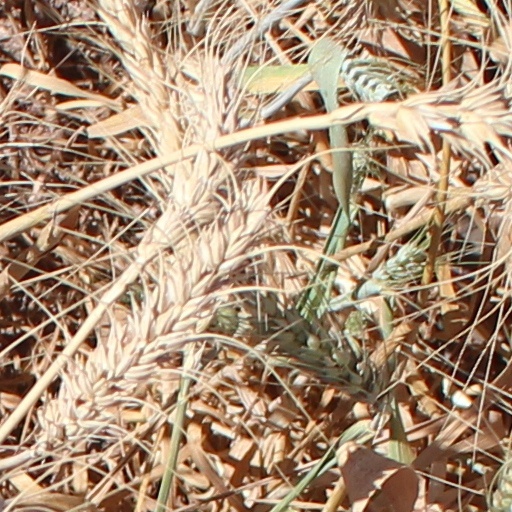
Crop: wheat